Maryland School for the Blind

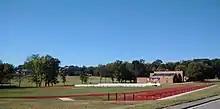
Athletics field and gymnasium at the school

MSB offers wrestling, track and field, and "goalball" (a variation of handball for the blind). In 2019, MSB began soccer as a varsity sport on a specially designed field with kickboards on the sidelines to keep the ball in play. The game is further adapted for the visually impaired by having the ball weighted with ball bearings to produce a jingling sound the players can hear. They must shout "voy" to alert other players to their location. Only the goalie is sighted.